Steve Ripley

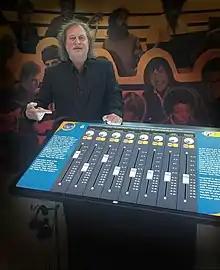
Ripley poses with the Oklahoma History Center Leon Russell mixer exhibit

In 1982, Ripley founded Ripley Guitars in Burbank, California. He created guitars for Steve Lukather, J. J. Cale, John Hiatt, Ry Cooder, Jimmy Buffett and Eddie Van Halen, before moving to Tulsa in 1987 and buying Leon Russell's former recording studio, The Church Studio.